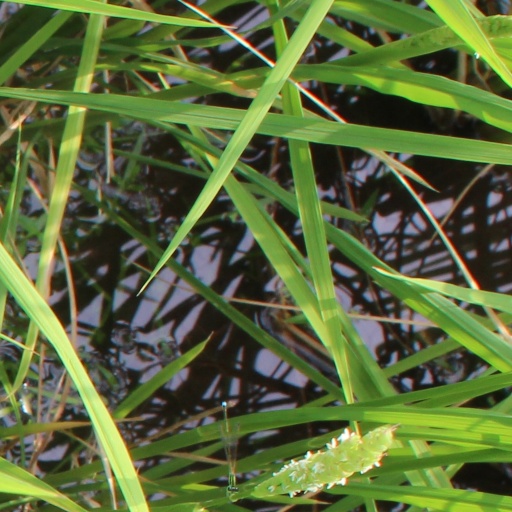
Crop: rice